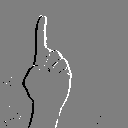
ASL letter: z